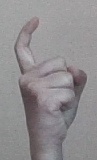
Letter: ra